Goldar

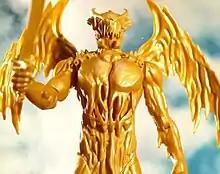
A Goldar action figure, released to promote the 2017 film "Power Rangers".

Goldar is a secondary antagonist in the 2017 movie reboot with his vocal effects provided by Fred Tatasciore. He appears as a giant gargoyle-like a monster made purely out of gold. In an interview with Entertainment Weekly, director Dean Israelite envisioned Goldar to be a kaiju-like a beast that would be a physical manifestation of Rita’s evil, as opposed to an individual with a distinct personality. Israelite and production designer Andrew Menzies said Goldar is a faceless and intimidating extension of Rita which is nigh unstoppable, and designed the creature's look after a chocolate fountain with a melting form that never takes shape. Menzies commented, "I think as humans we always search for character in a face, and if it’s always shifting and changing, it becomes scary".